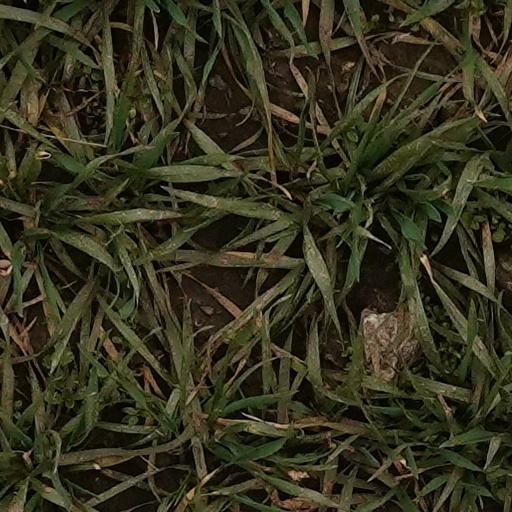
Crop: wheat